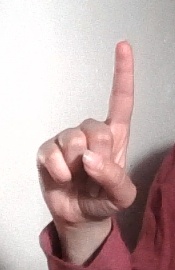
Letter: bb